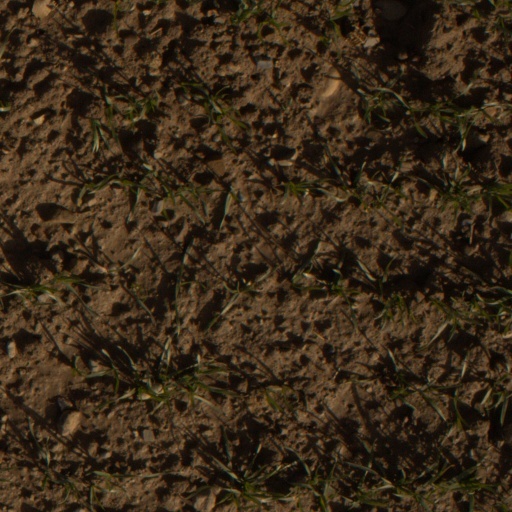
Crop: wheat